Kerry Blue Terrier

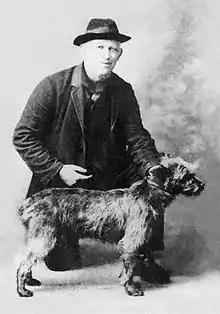

Some characteristics of the Kerry Blue Terrier include a long head, flat skull, deep chest, and a soft wavy-to-curly coat that comes in several shades of "blue", the general term outside this breed being progressive grey. Puppies are born black; the blue appears gradually as the puppy grows older, usually up to 2 years of age. The male Kerry Blue is usually tall at the withers and weighs , while the female is usually and .